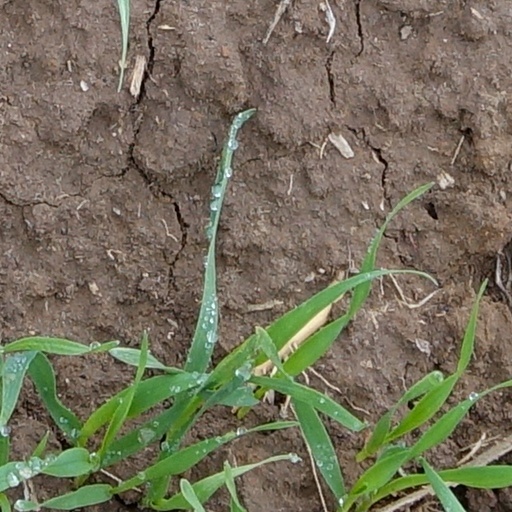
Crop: wheat